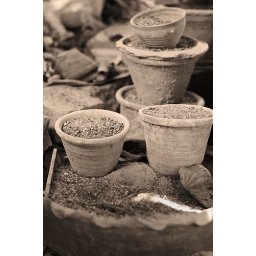
My grandparents are avid gardeners. A pot storage place in the kitchen garden in our house in Kharagpur